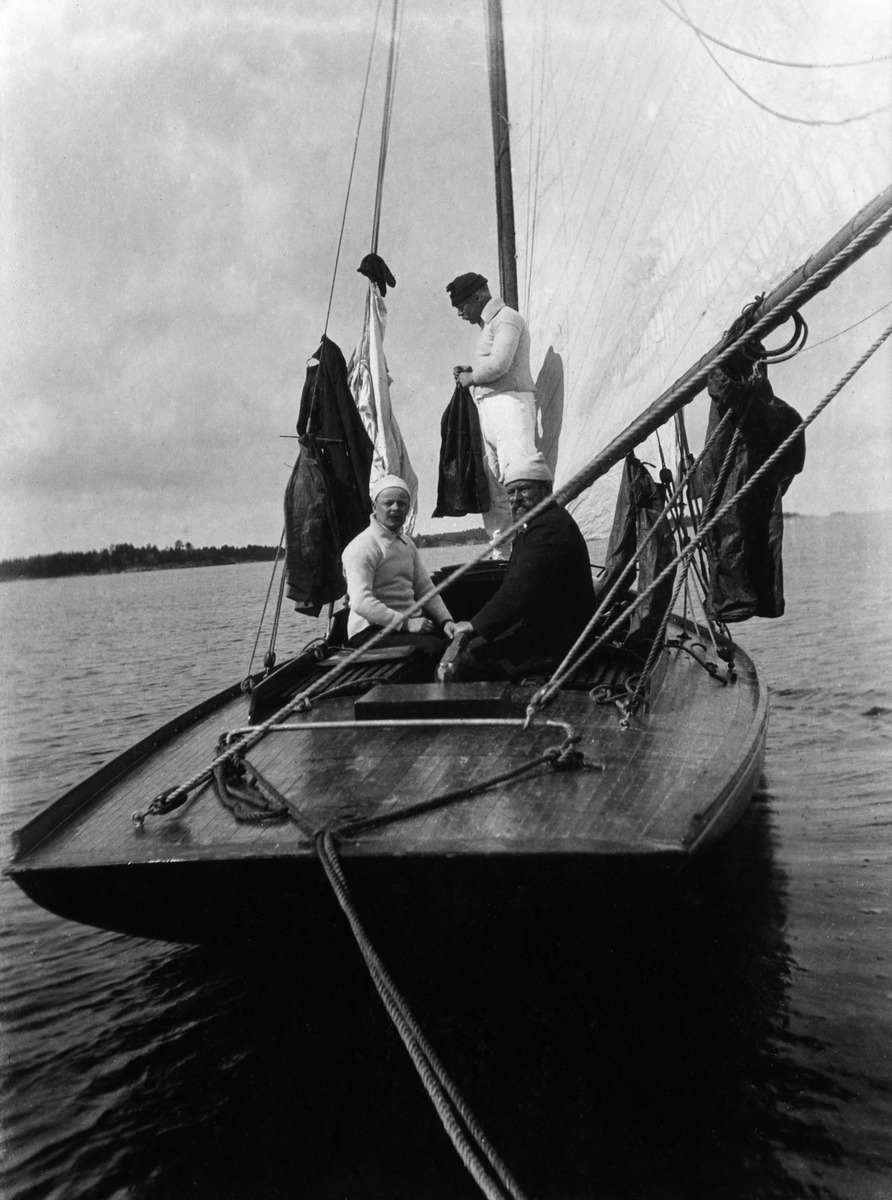
Purjehtijoita veneessä, Korpoström
sisällön kuvaus: Purjehtijoita veneessä, Korpoström. mustavalkoinen
Ajankohta: kuvausaika 1906 n.
Aiheet: veneet purjeveneet, vaatteet housut paidat, päähineet, purjeet, purjehdus, purjehtijat